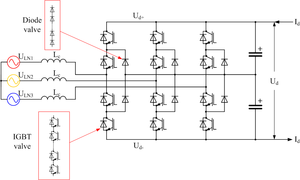
Le courant continu haute tension, en anglais High Voltage Direct Current, est une technologie d'électronique de puissance utilisée pour le transport de l'électricité en courant continu haute tension. Son utilisation est minoritaire par rapport au transport électrique à courant alternatif traditionnel de nos réseaux électriques. Son principal intérêt est de permettre le transport d'électricité sur de longues distances ; le courant continu cause moins de pertes dans ce cas. Par ailleurs, c'est l'unique possibilité pour transporter de l'électricité dans des câbles enterrés ou sous-marins sur des distances supérieures à environ 100 km. En effet, la puissance réactive produite par le caractère capacitif du câble, s'il est alimenté par du courant alternatif, finit par empêcher le transport de la puissance active, qui est recherchée. En courant continu, aucune puissance réactive n'est produite dans le câble. D'autres avantages de la technologie HVDC peuvent également justifier son choix sur des liaisons plus courtes : facilité de réglage, influence sur la stabilité et possibilité de régler la puissance transitée notamment.